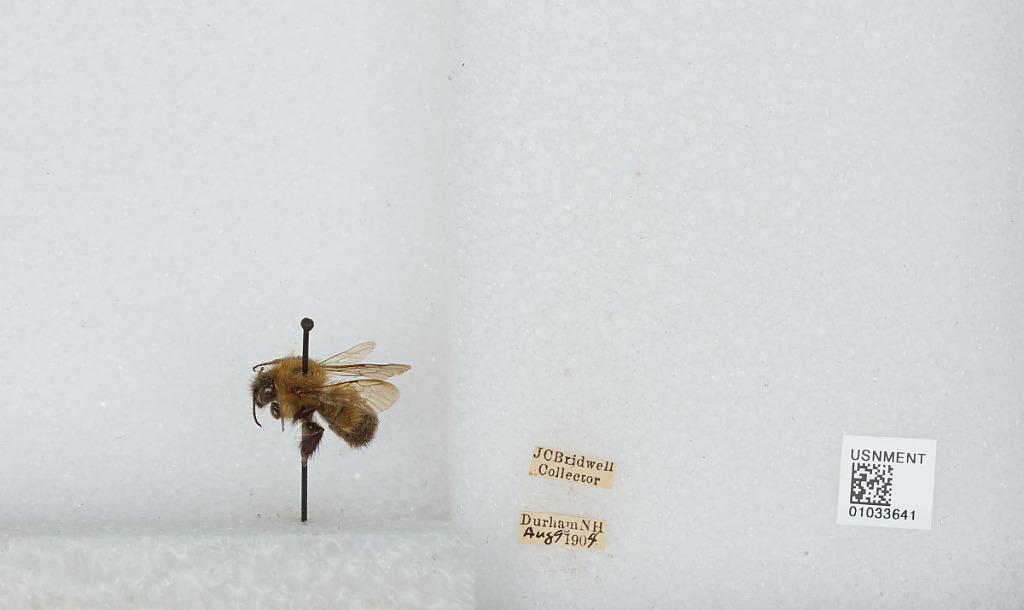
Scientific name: Bombus (Pyrobombus) vagans vagans Smith
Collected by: J. Bridwell
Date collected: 1904-8-9
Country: United States
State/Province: New Hampshire
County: Strafford
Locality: Durham
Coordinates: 43.1339, -70.9264